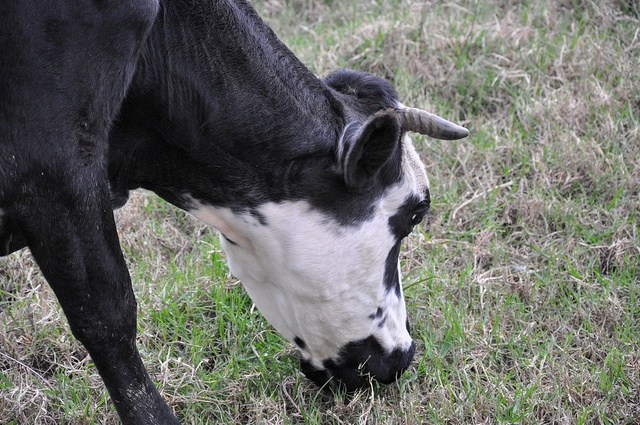
Cow grazing on a patch of dried grass.
The black and white cow is eating grass from the field.
a cow grazes on some green and brown grass
A black and white cow eating grass on top of a field. with long horns
A cow standing in the grass with its head touching the ground.